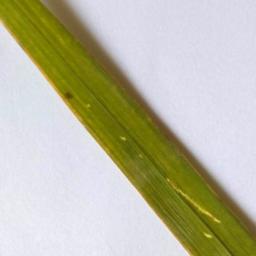
Label: Rice___Brown_Spot